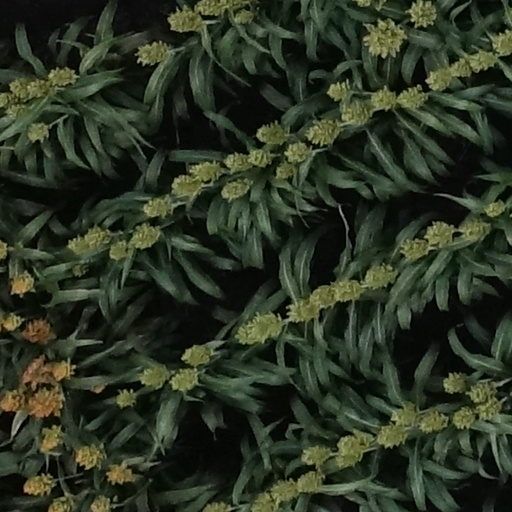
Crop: sorghum